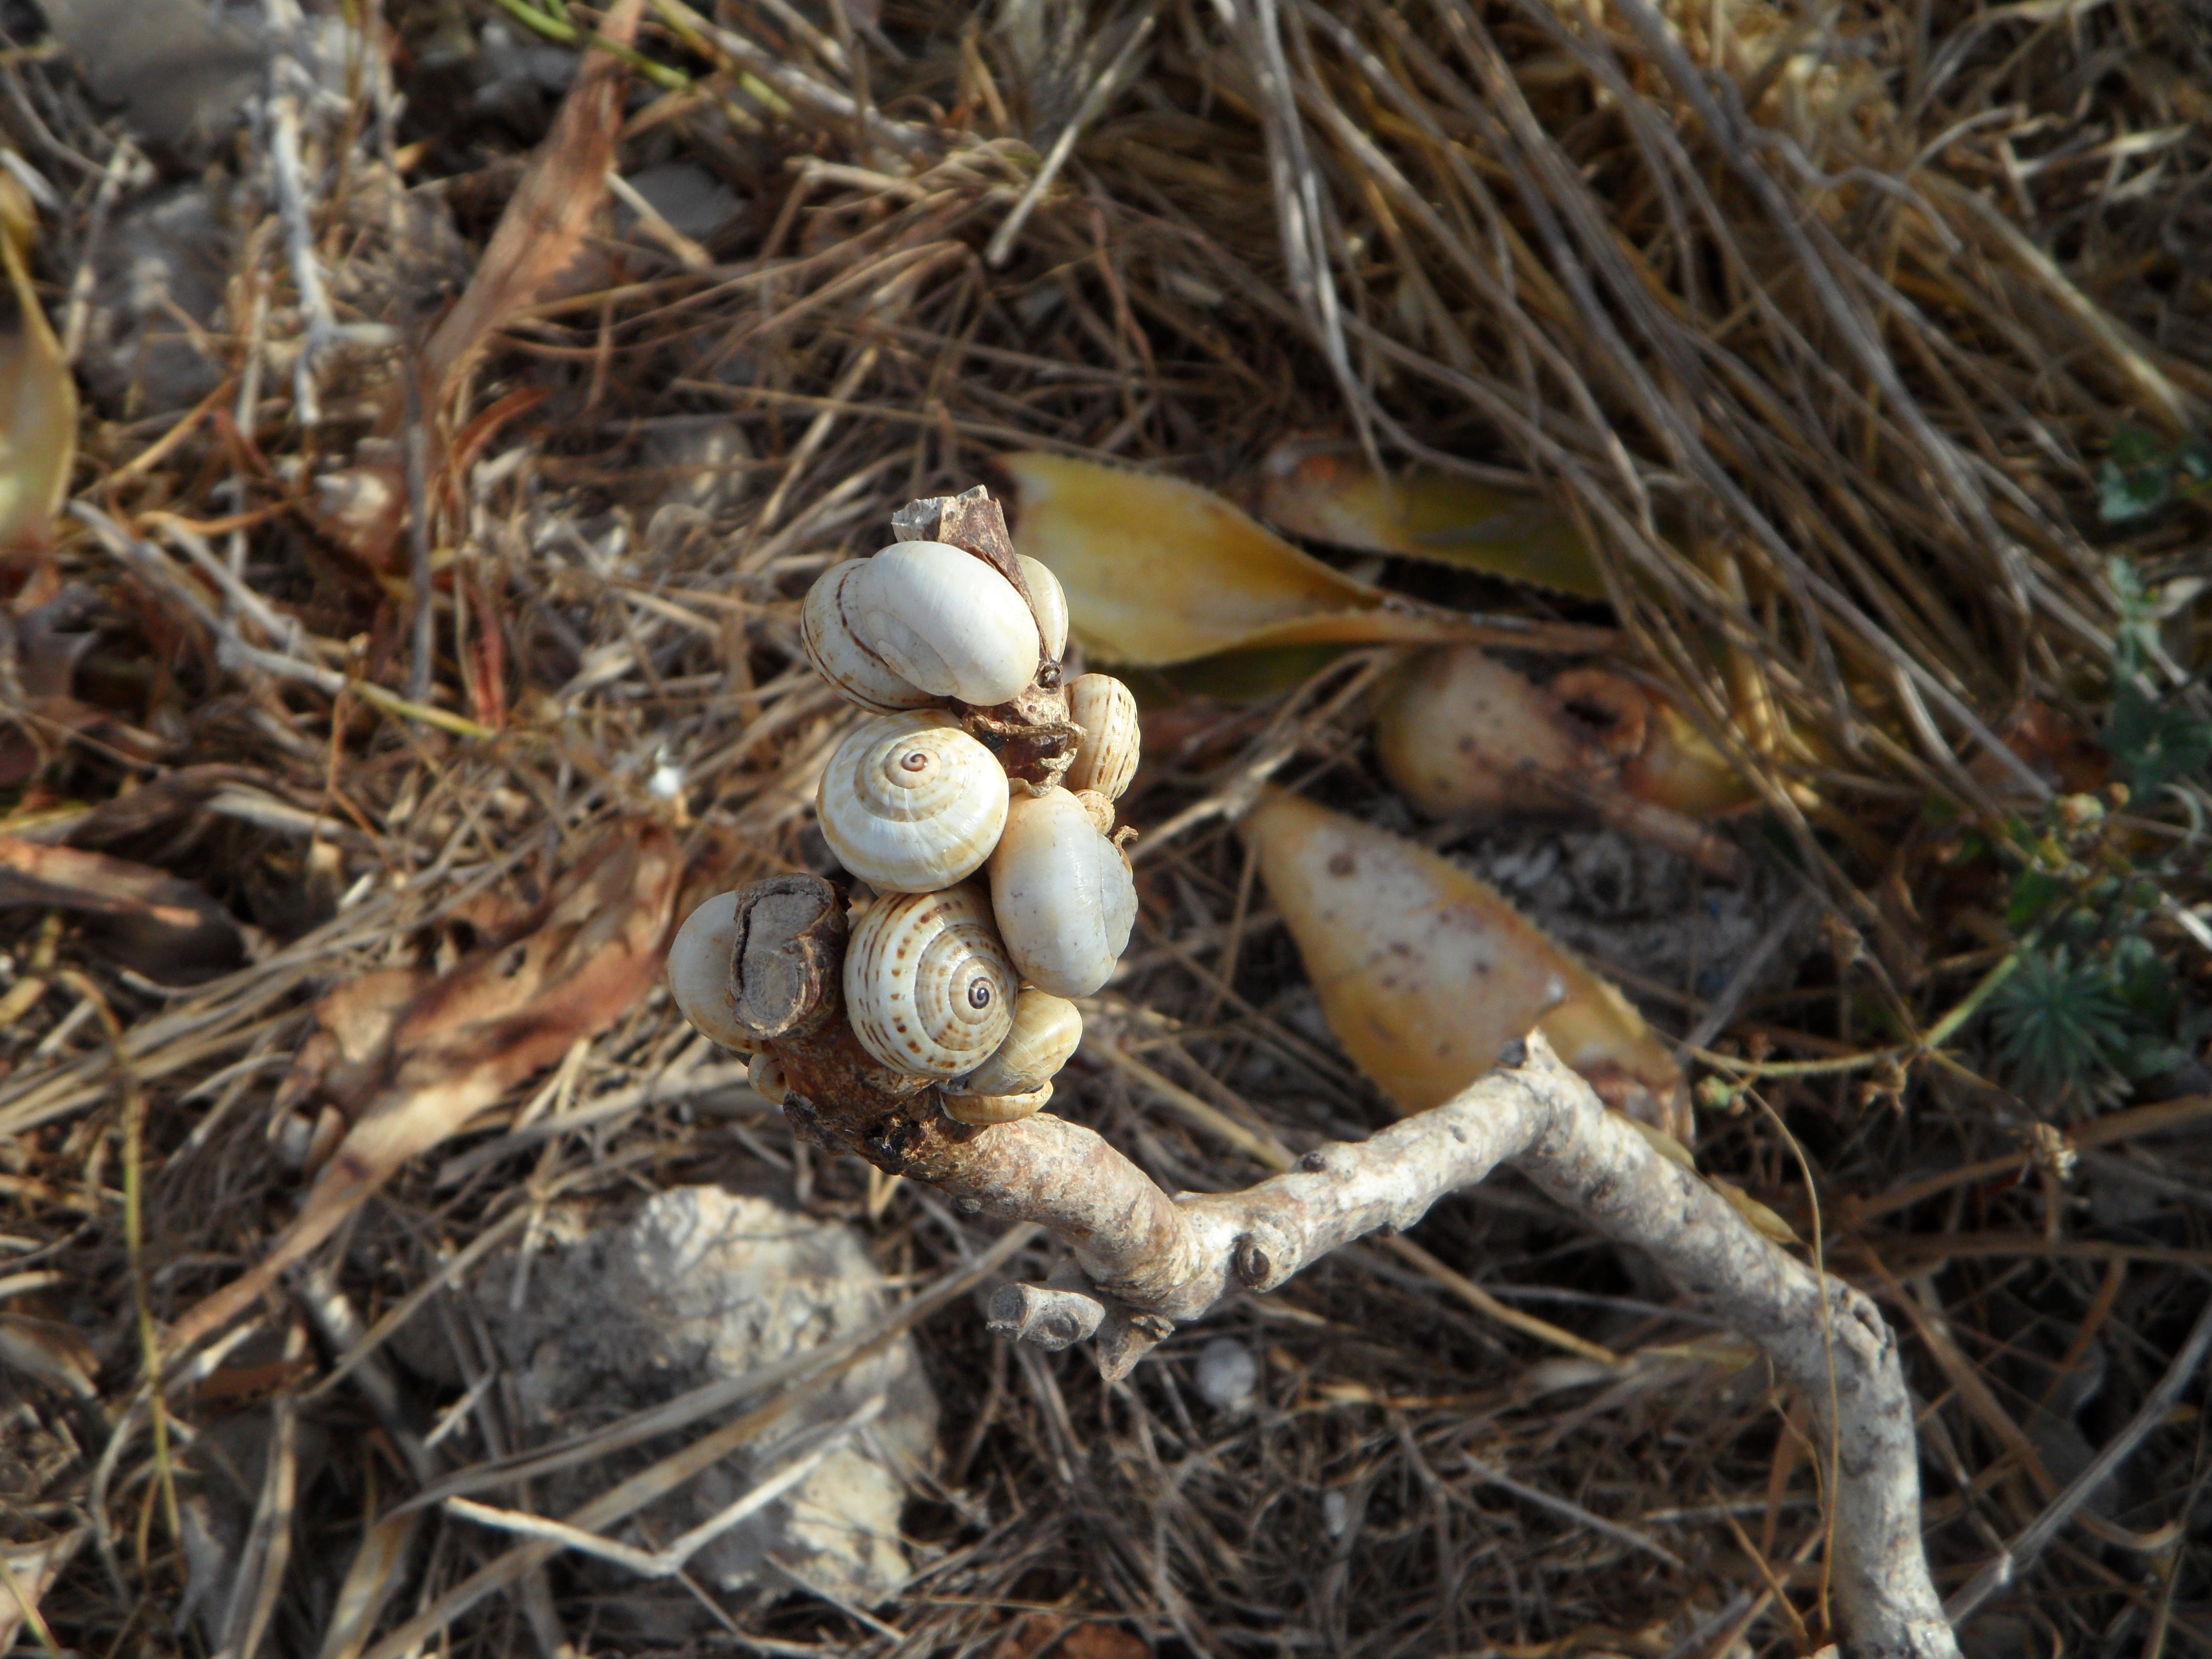
tree, plant, flower, wildlife, produce, flora, fauna, shell, bird nest, nest, many, snails, loading, eng, snail shells, quantitative